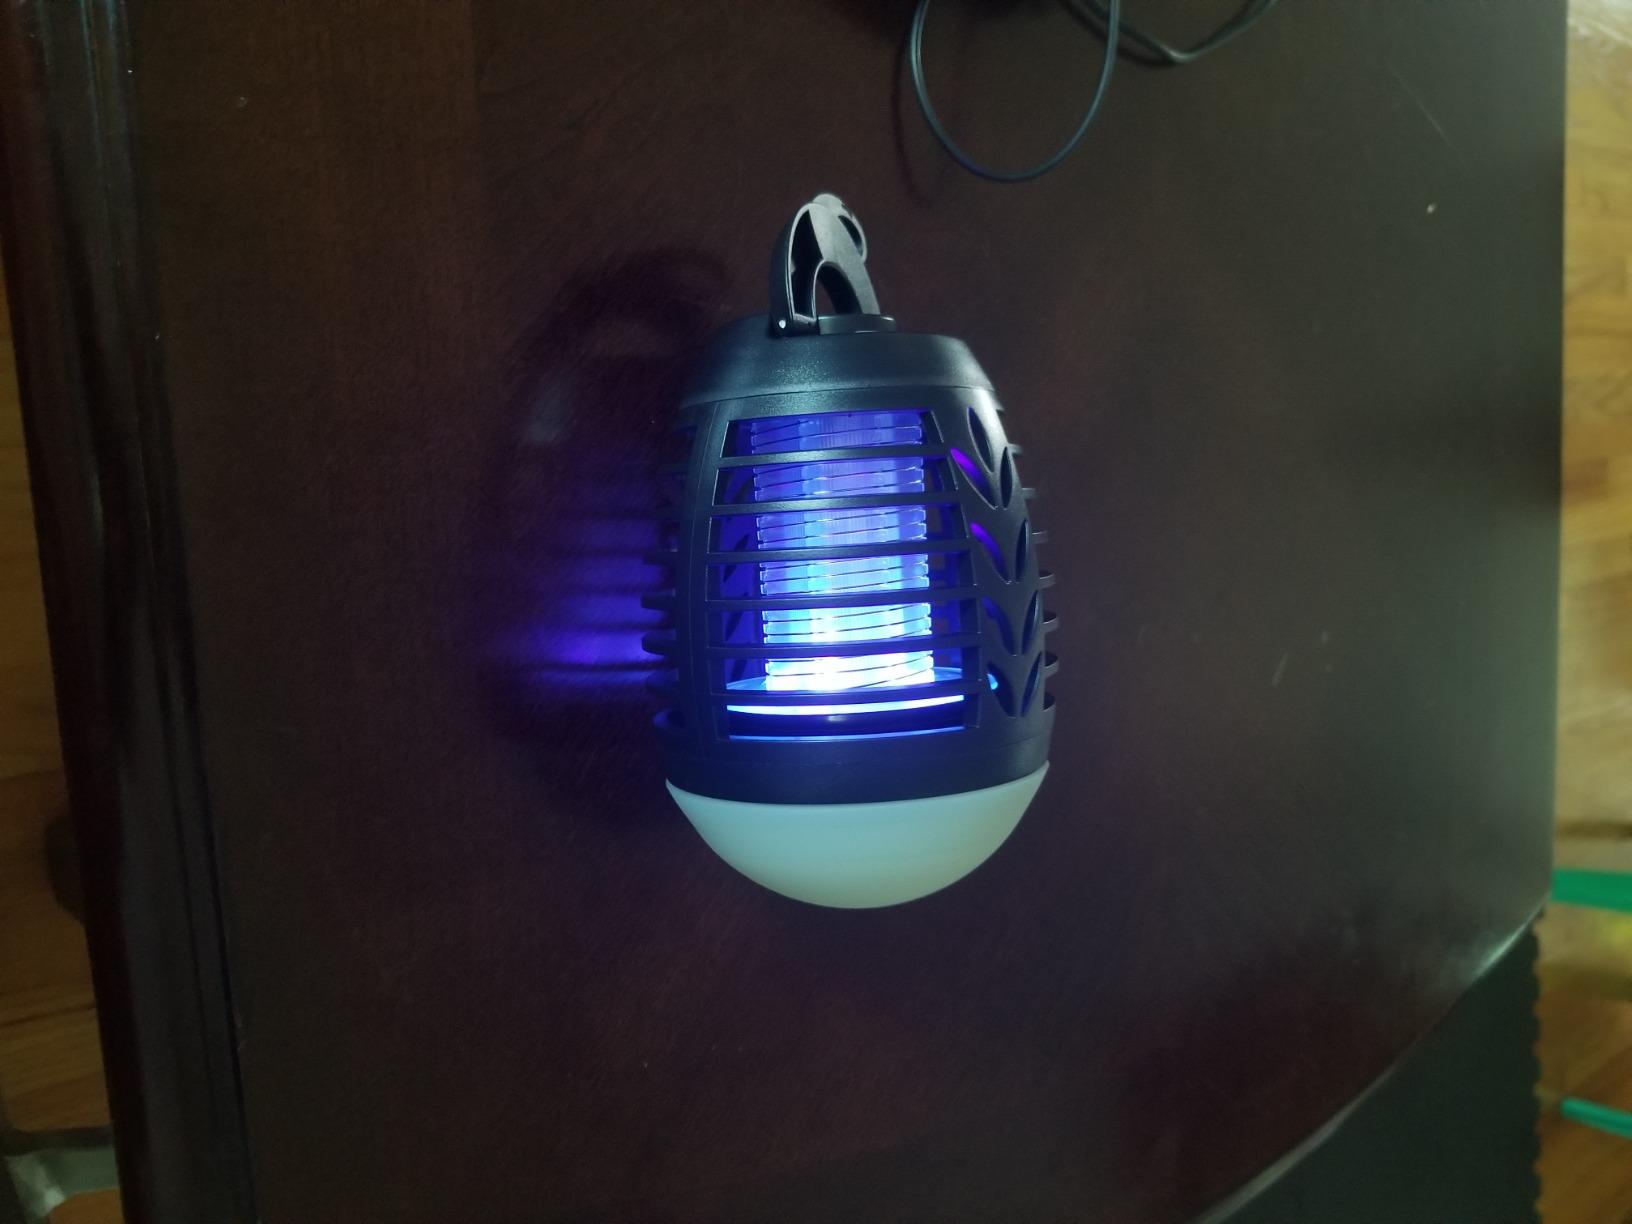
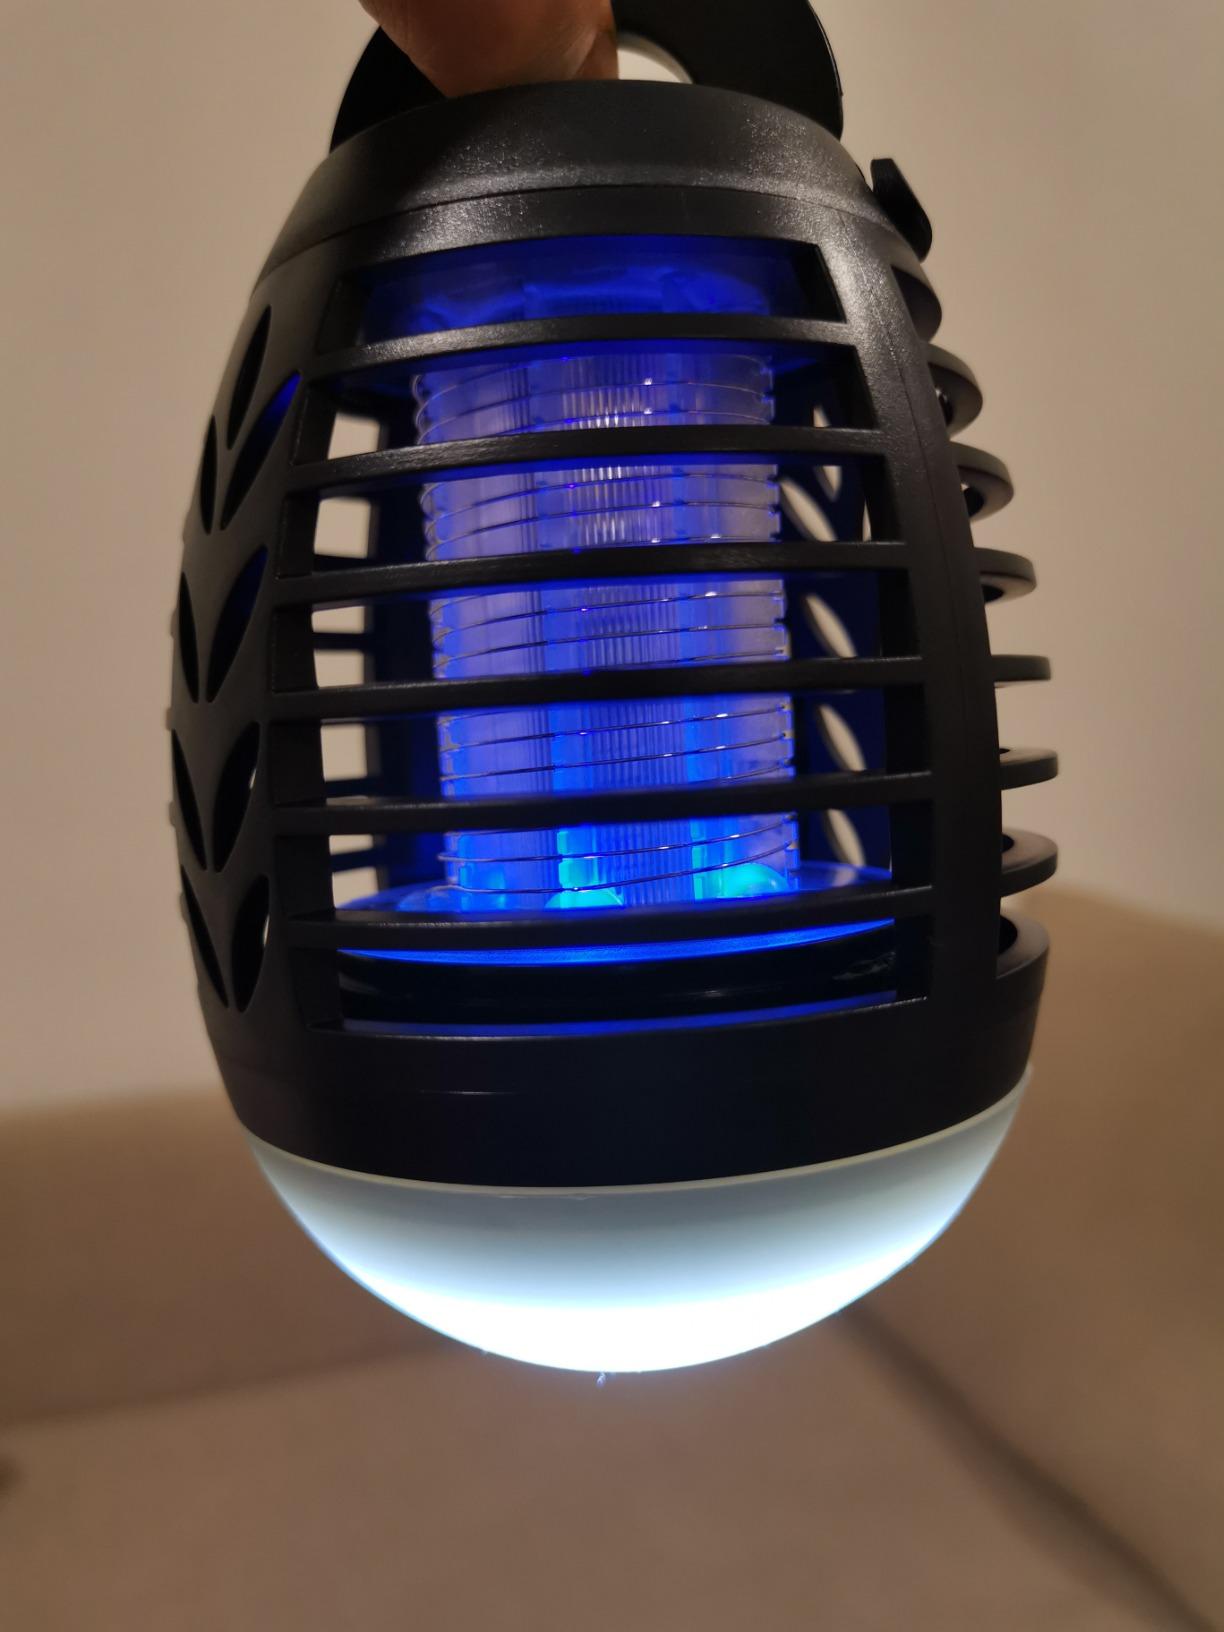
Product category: lantern
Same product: yes